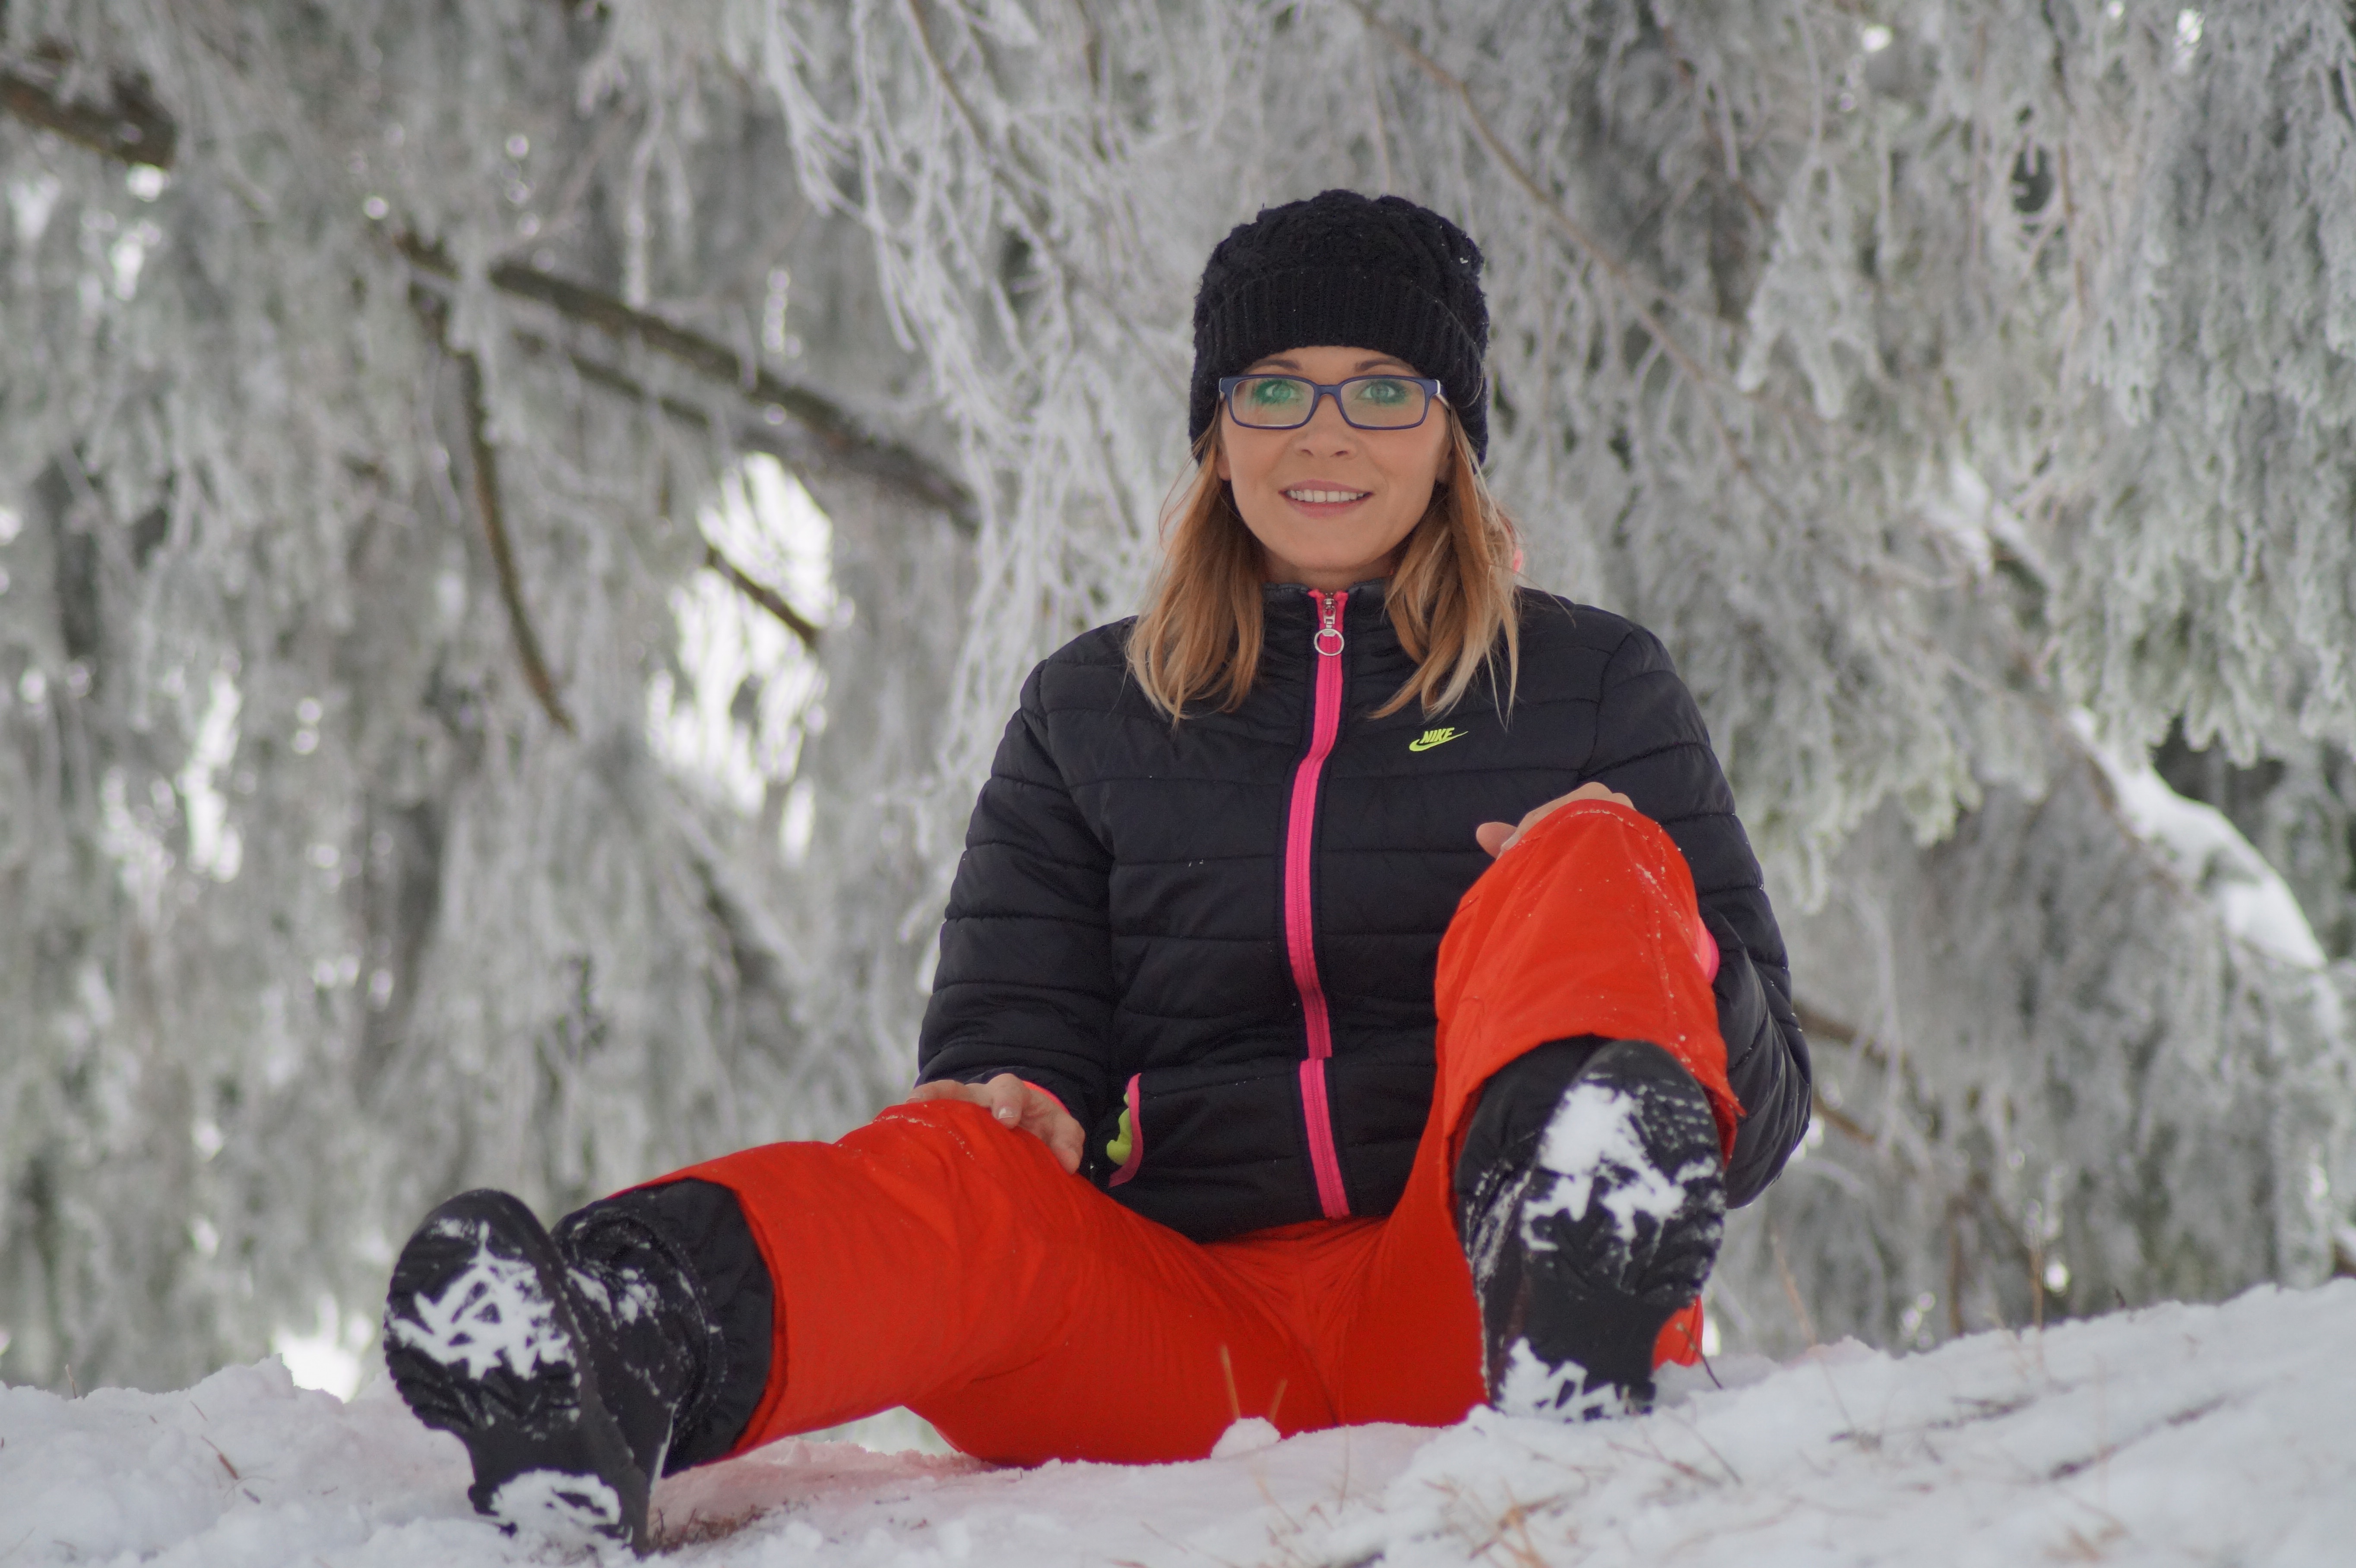
hand, snow, winter, people, woman, adventure, love, heart, weather, kiss, child, friendship, extreme sport, together, season, parent, mom, mountaineering, trees, family, children, one, mother, hands, sports, mountains, footwear, trust, feeling, eternity, responsibility, eternal love, parent child, momma